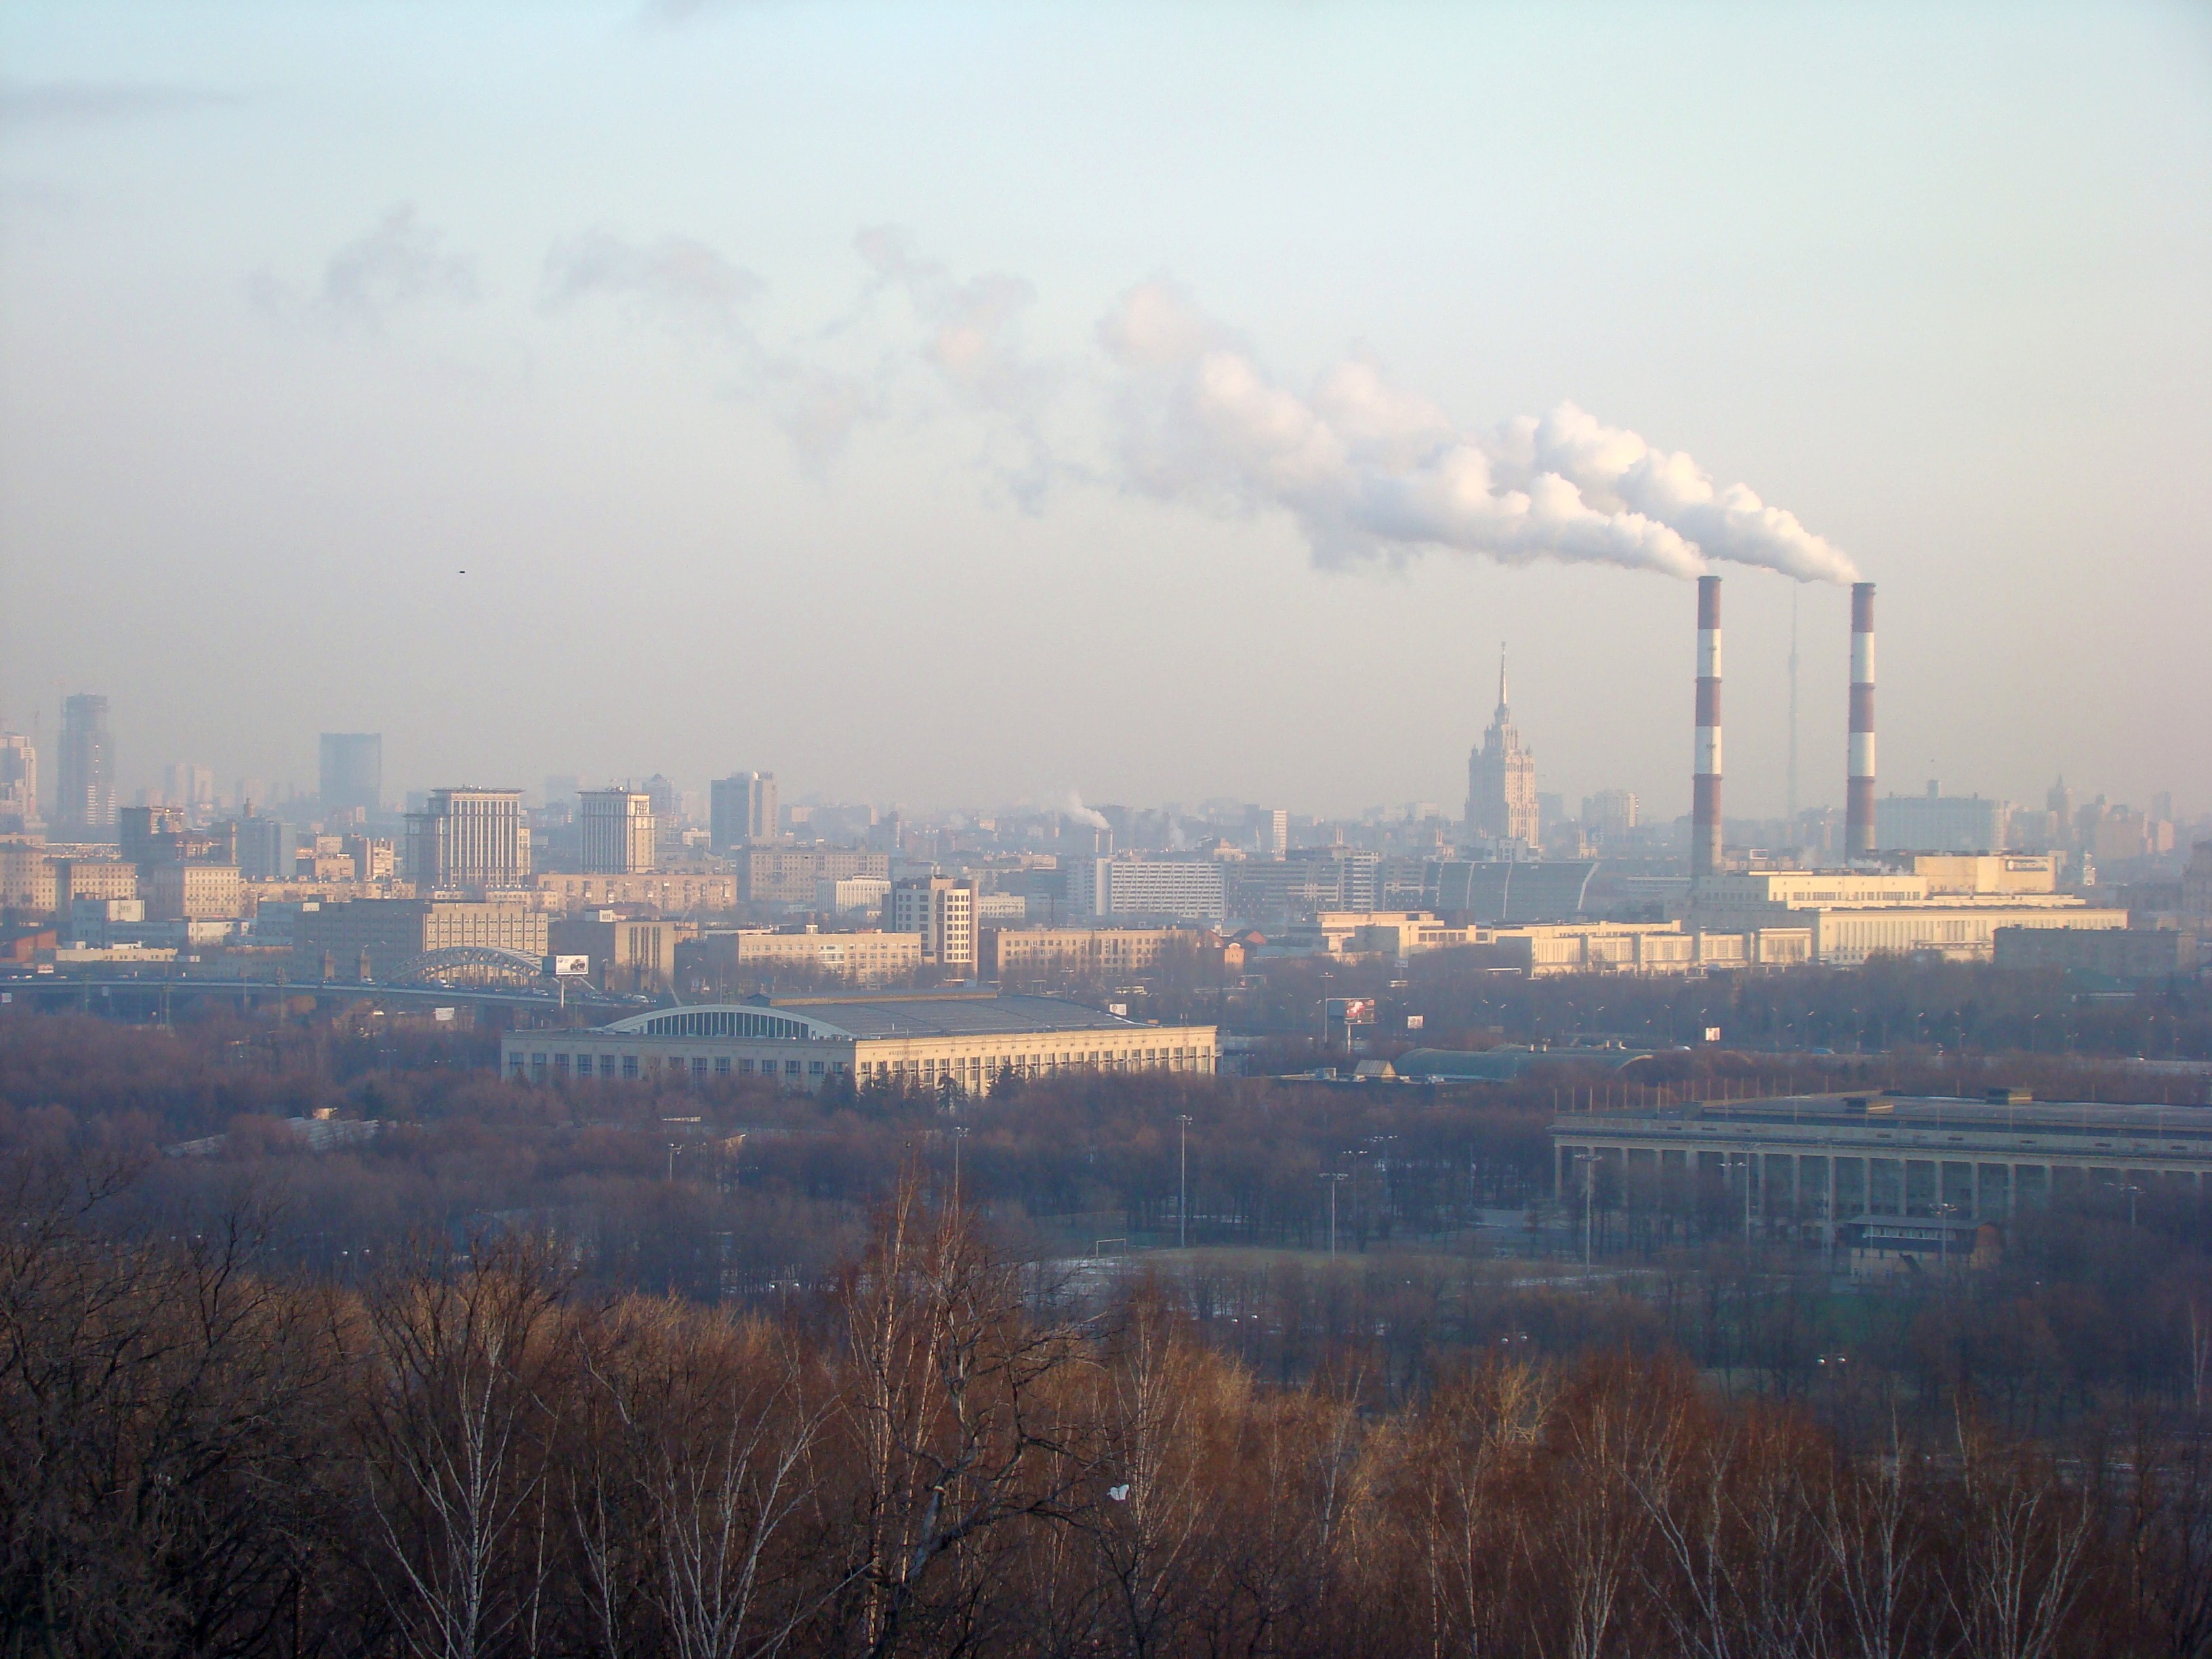
horizon, cloud, sunrise, sunset, skyline, sunlight, morning, dawn, city, skyscraper, cityscape, dusk, evening, tower, haze, sony, dsc, h9, dsch9, aerial photography, urban area, atmospheric phenomenon, human settlement, atmosphere of earth